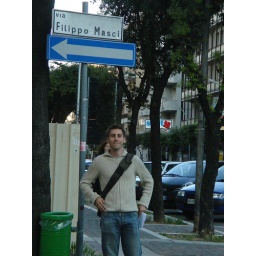
A Masci street sign in Pescara